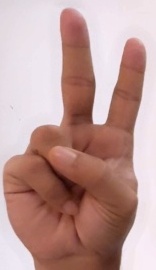
ASL sign: V